Jerry Blevins

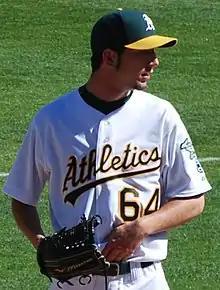
Blevins as a rookie in 2007

Blevins was traded to the Oakland Athletics, along with catcher Rob Bowen, for catcher Jason Kendall on July 16, 2007.